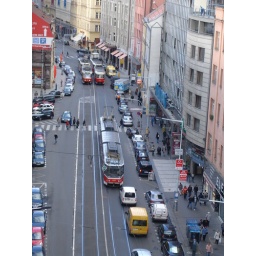
Looking at the street below my balcony - I'm on the 7th floor.